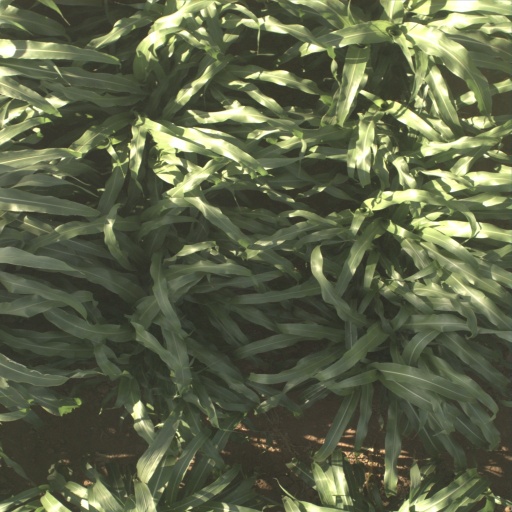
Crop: sorghum